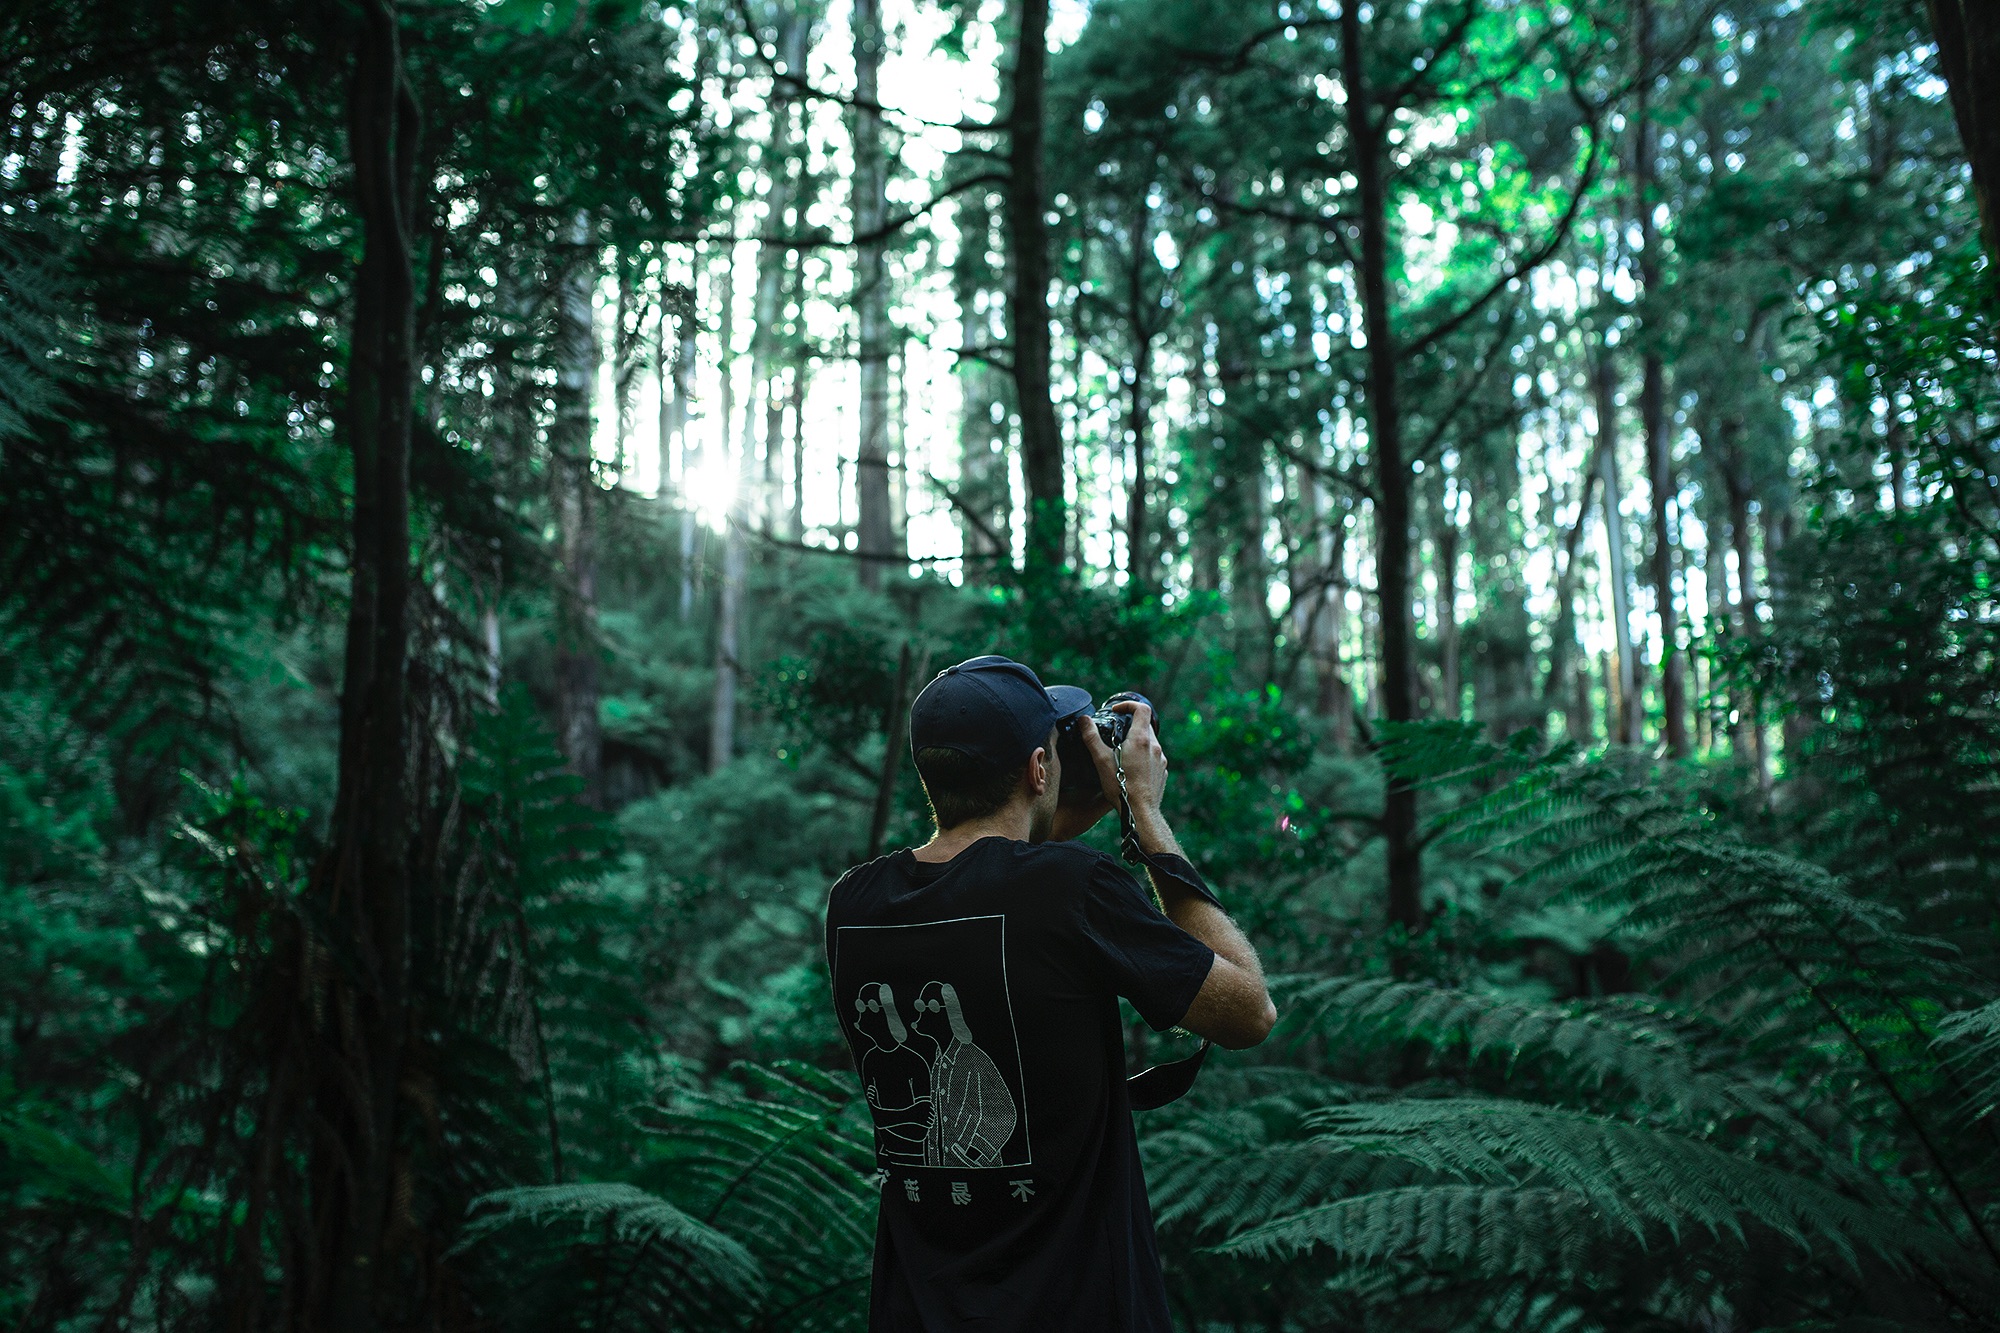
man, forest, wood, photographer, jungle, fern, rainforest, woodland, habitat, screenshot, old growth forest, natural environment